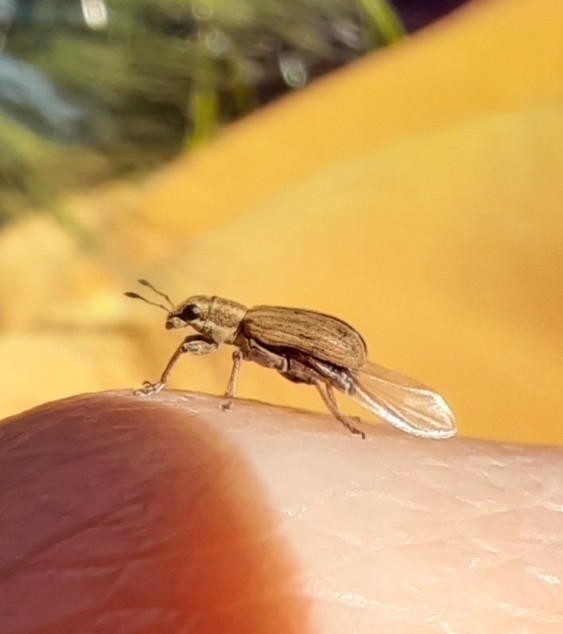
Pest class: pea_leaf_weevil